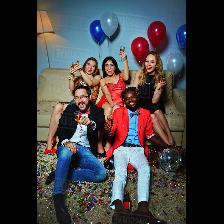
Label: Human